Lionel Messi

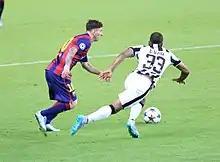
Messi dribbling past Patrice Evra of Juventus during the 2015 UEFA Champions League final

During the first half of the 2009–10 season, Barcelona would also win the Supercopa de España, UEFA Super Cup and FIFA Club World Cup, resulting in becoming the first club to achieve the sextuple. Messi finished as the Champions League top scorer, the youngest in the tournament's history. For his efforts in 2009, Messi won the Ballon d'Or and the FIFA World Player of the Year award. Messi scored a total of 47 goals in all competitions, equaling Ronaldo's club record from the 1996–97 campaign. He finished the season as top scorer in the Champions League, and La Liga, winning his second consecutive league trophy and earned his first European Golden Shoe. After the team won the Champions League, he signed a new 7-year contract through 2016.